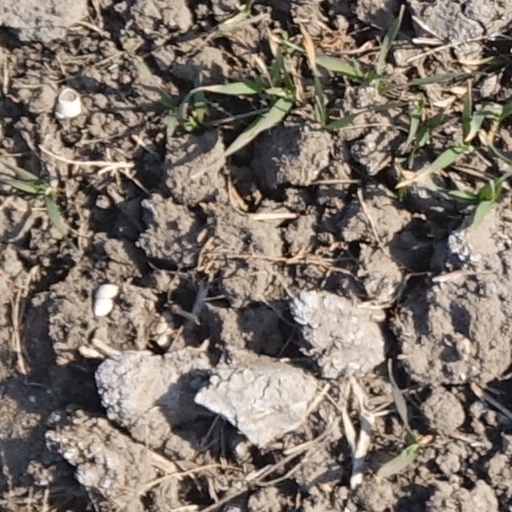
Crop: wheat